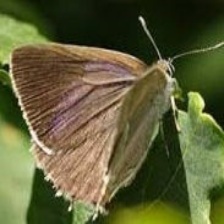
Species: COMMON BANDED AWL